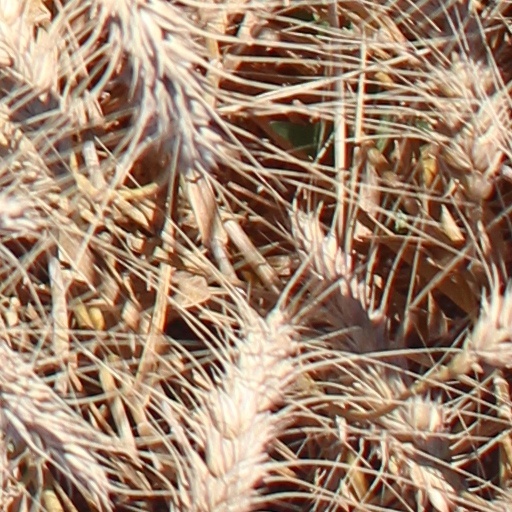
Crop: wheat